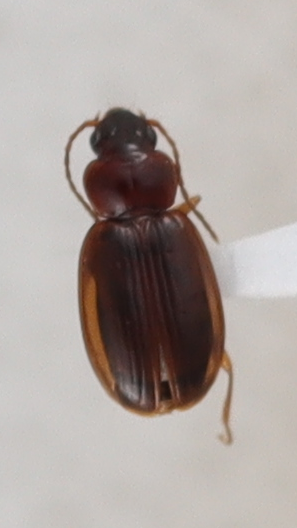
Scientific name: Trechus obtusus
Plot: 6
Trap: E
Collected: 20241009